Hôtel Le Concorde

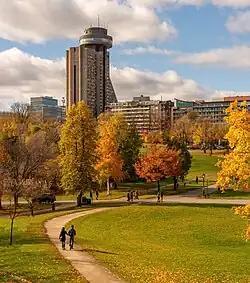

Hôtel Le Concorde Québec is a skyscraper hotel in Quebec City, Quebec, Canada. It contains 405 rooms over 26 floors. Le Concorde is known for its revolving restaurant, Ciel! (formerly L'Astral), which is situated on the top floor of the hotel and offers a 360-degree view of Quebec City and the Saint Lawrence River. The hotel is located in the historic restaurant district "La Grande Allée" and behind is the historic national park The Plains of Abraham (French: "Les plaines d'Abraham") and The Battlefields Park (French: "Parc des Champs-de-Bataille").